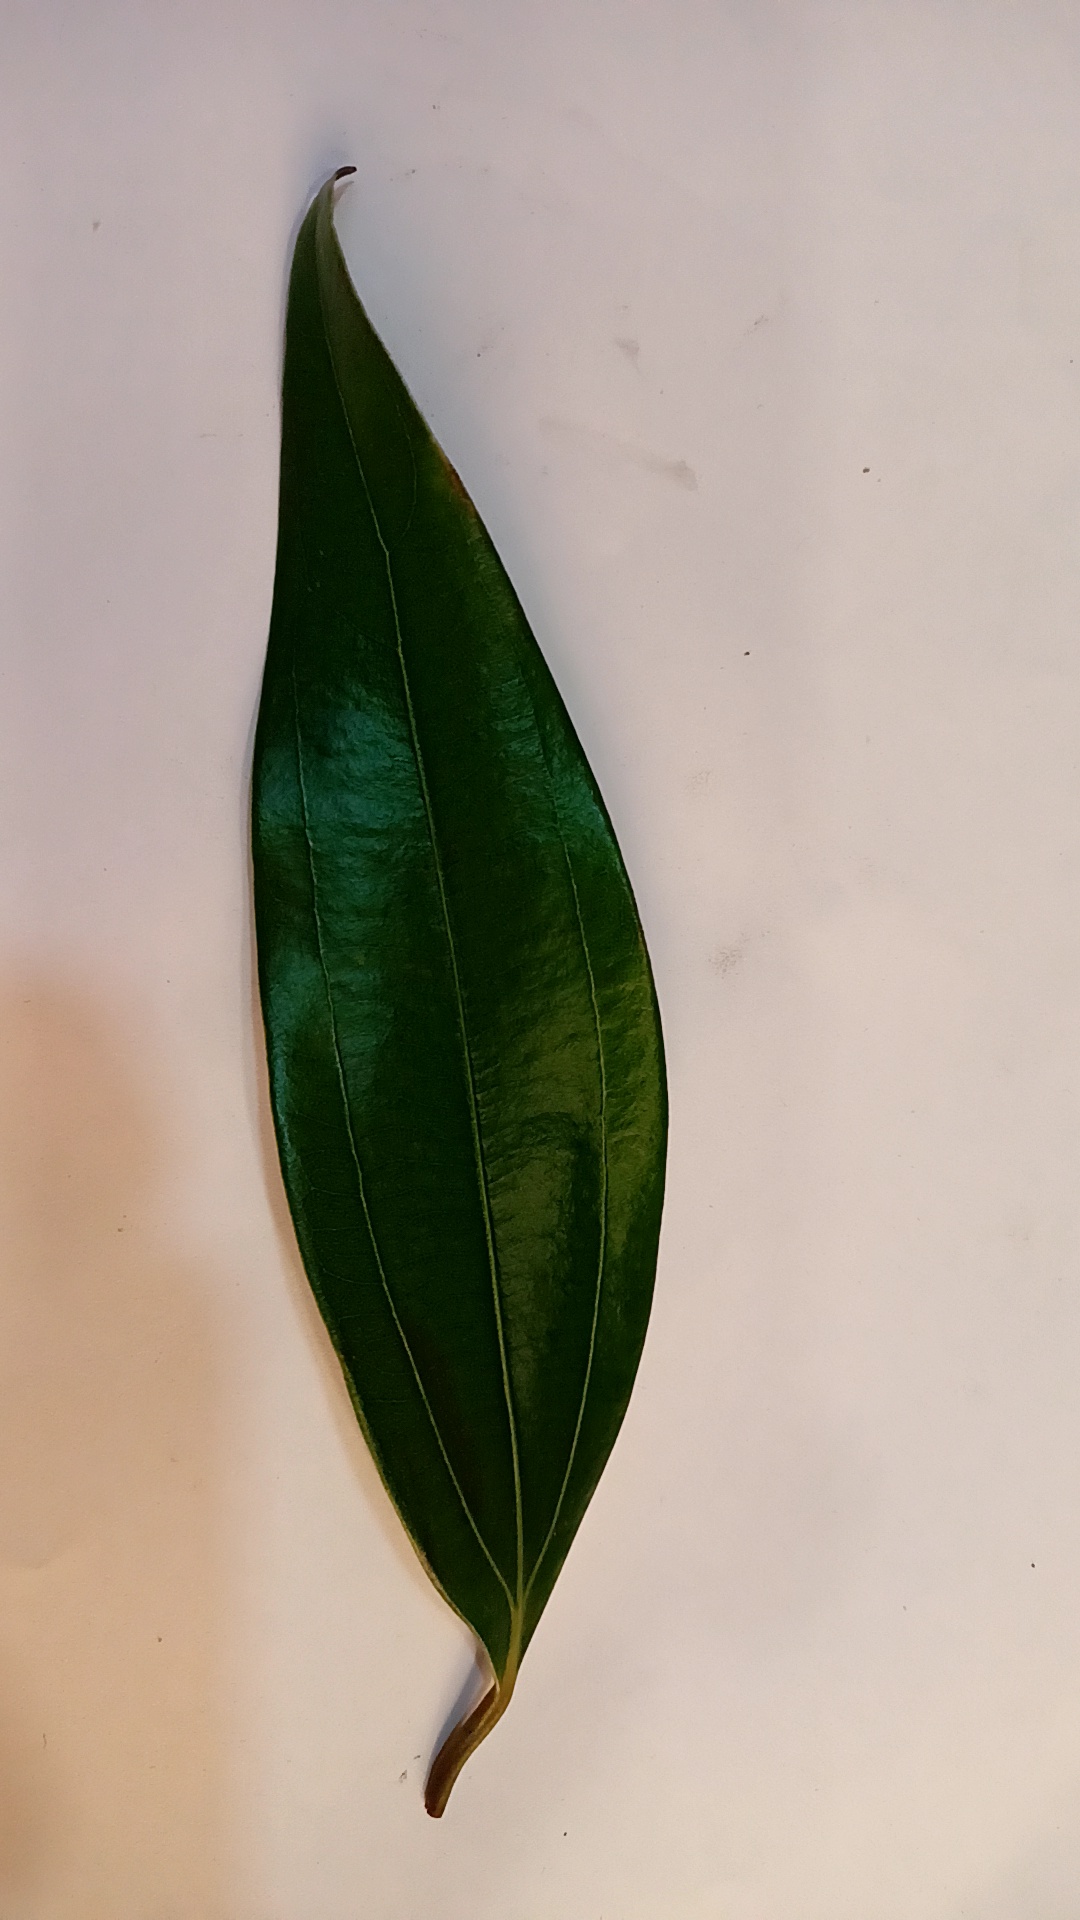
Label: Healthy